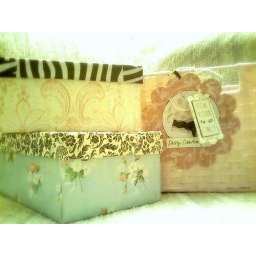
Tag on pretty basket in which my girly intimates are stored and two boxes awaiting to be adorned.